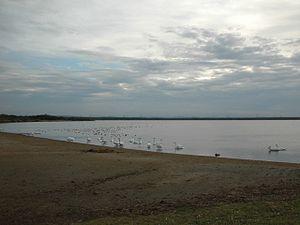
Cet article recense les zones humides du Japon concernées par la convention de Ramsar.